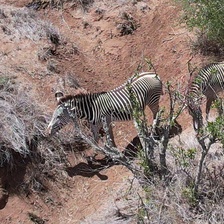
Pose orientation: left